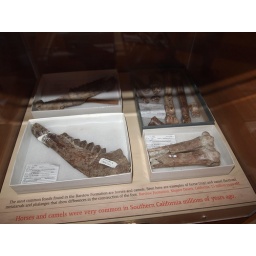
Fossil jaws and leg bones from horses and camels, the two most common animals found in Barstow.